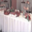
Label: table